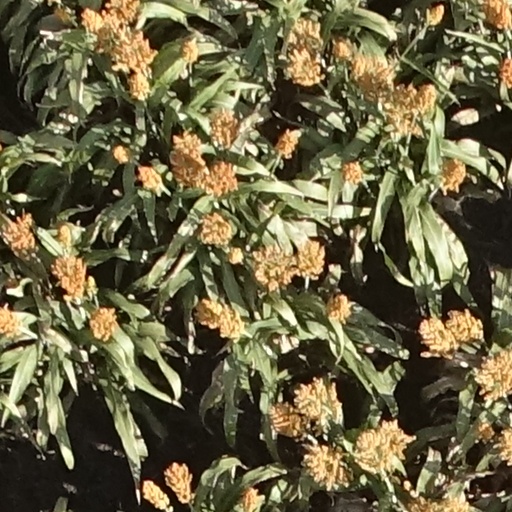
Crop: sorghum